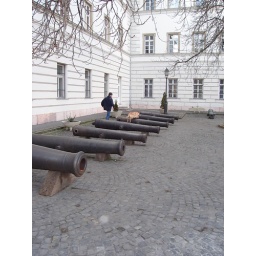
dog jumping over canon